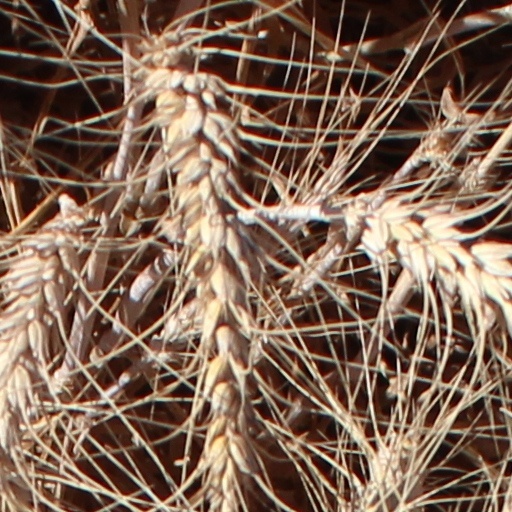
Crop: wheat